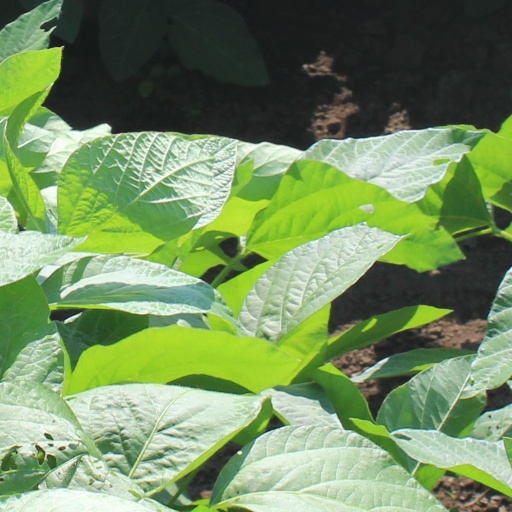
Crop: soybean